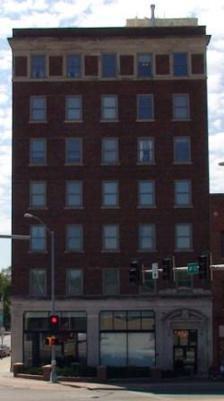
Building: Bennett Building (Council Bluffs, Iowa)
Country: United States of America
Year built: 1924
United States historic place Bennett Building U.S. National Register of Historic Places View from the north of the front of Bennett Building Show map of Iowa Show map of the United States Location 405 West Broadway Council Bluffs, Iowa Coordinates 41°15′38″N 95°50′56.5″W / 41.26056°N 95.849028°W / 41.26056; -95.849028 Built 1923-1924 Built by E. A. Wickham and Co. Architect Jensen and Larson McDonald and McDonald Architectural style Early Commercial NRHP reference No. 01000861 Added to NRHP August 8, 2001 The Bennett Building , also known as the Ervin Building , is a historic building located in downtown Council Bluffs, Iowa , United States .  The previous building to occupy this property was a Woolworth's that was destroyed in a fire in 1922. The Bennett Building Corporation was formed in 1923 to build an office building that was designed to attract medical professionals.  The seven-story, brick, Early Commercial structure was designed by local architectural firm Jensen and Larson , and the Omaha firm of McDonald and McDonald served as the supervising architects.  E. A. Wickham and Company of Council Bluffs was the contractor. The building is 86 feet (26 m) tall, and it was historically the tallest building in downtown Council Bluffs. It follows a rectangular plan in the basement and first floor, and from the second to the seventh floor it follows an L-shaped plan.  The exterior features a tripartite division.  The first floor is a limestone base that houses storefronts and the entrance lobby for the offices above. Floors two through six are composed of brick with large, regularly spaced windows. They contained professional offices, with many of them occupied by physicians and dentists.  Many of Council Bluffs' women doctors had their practices here. The top floor is a modest brick and limestone crown that also housed offices. The Bennett Building has been converted into an apartment building. It was listed on the National Register of Historic Places in 2001. References